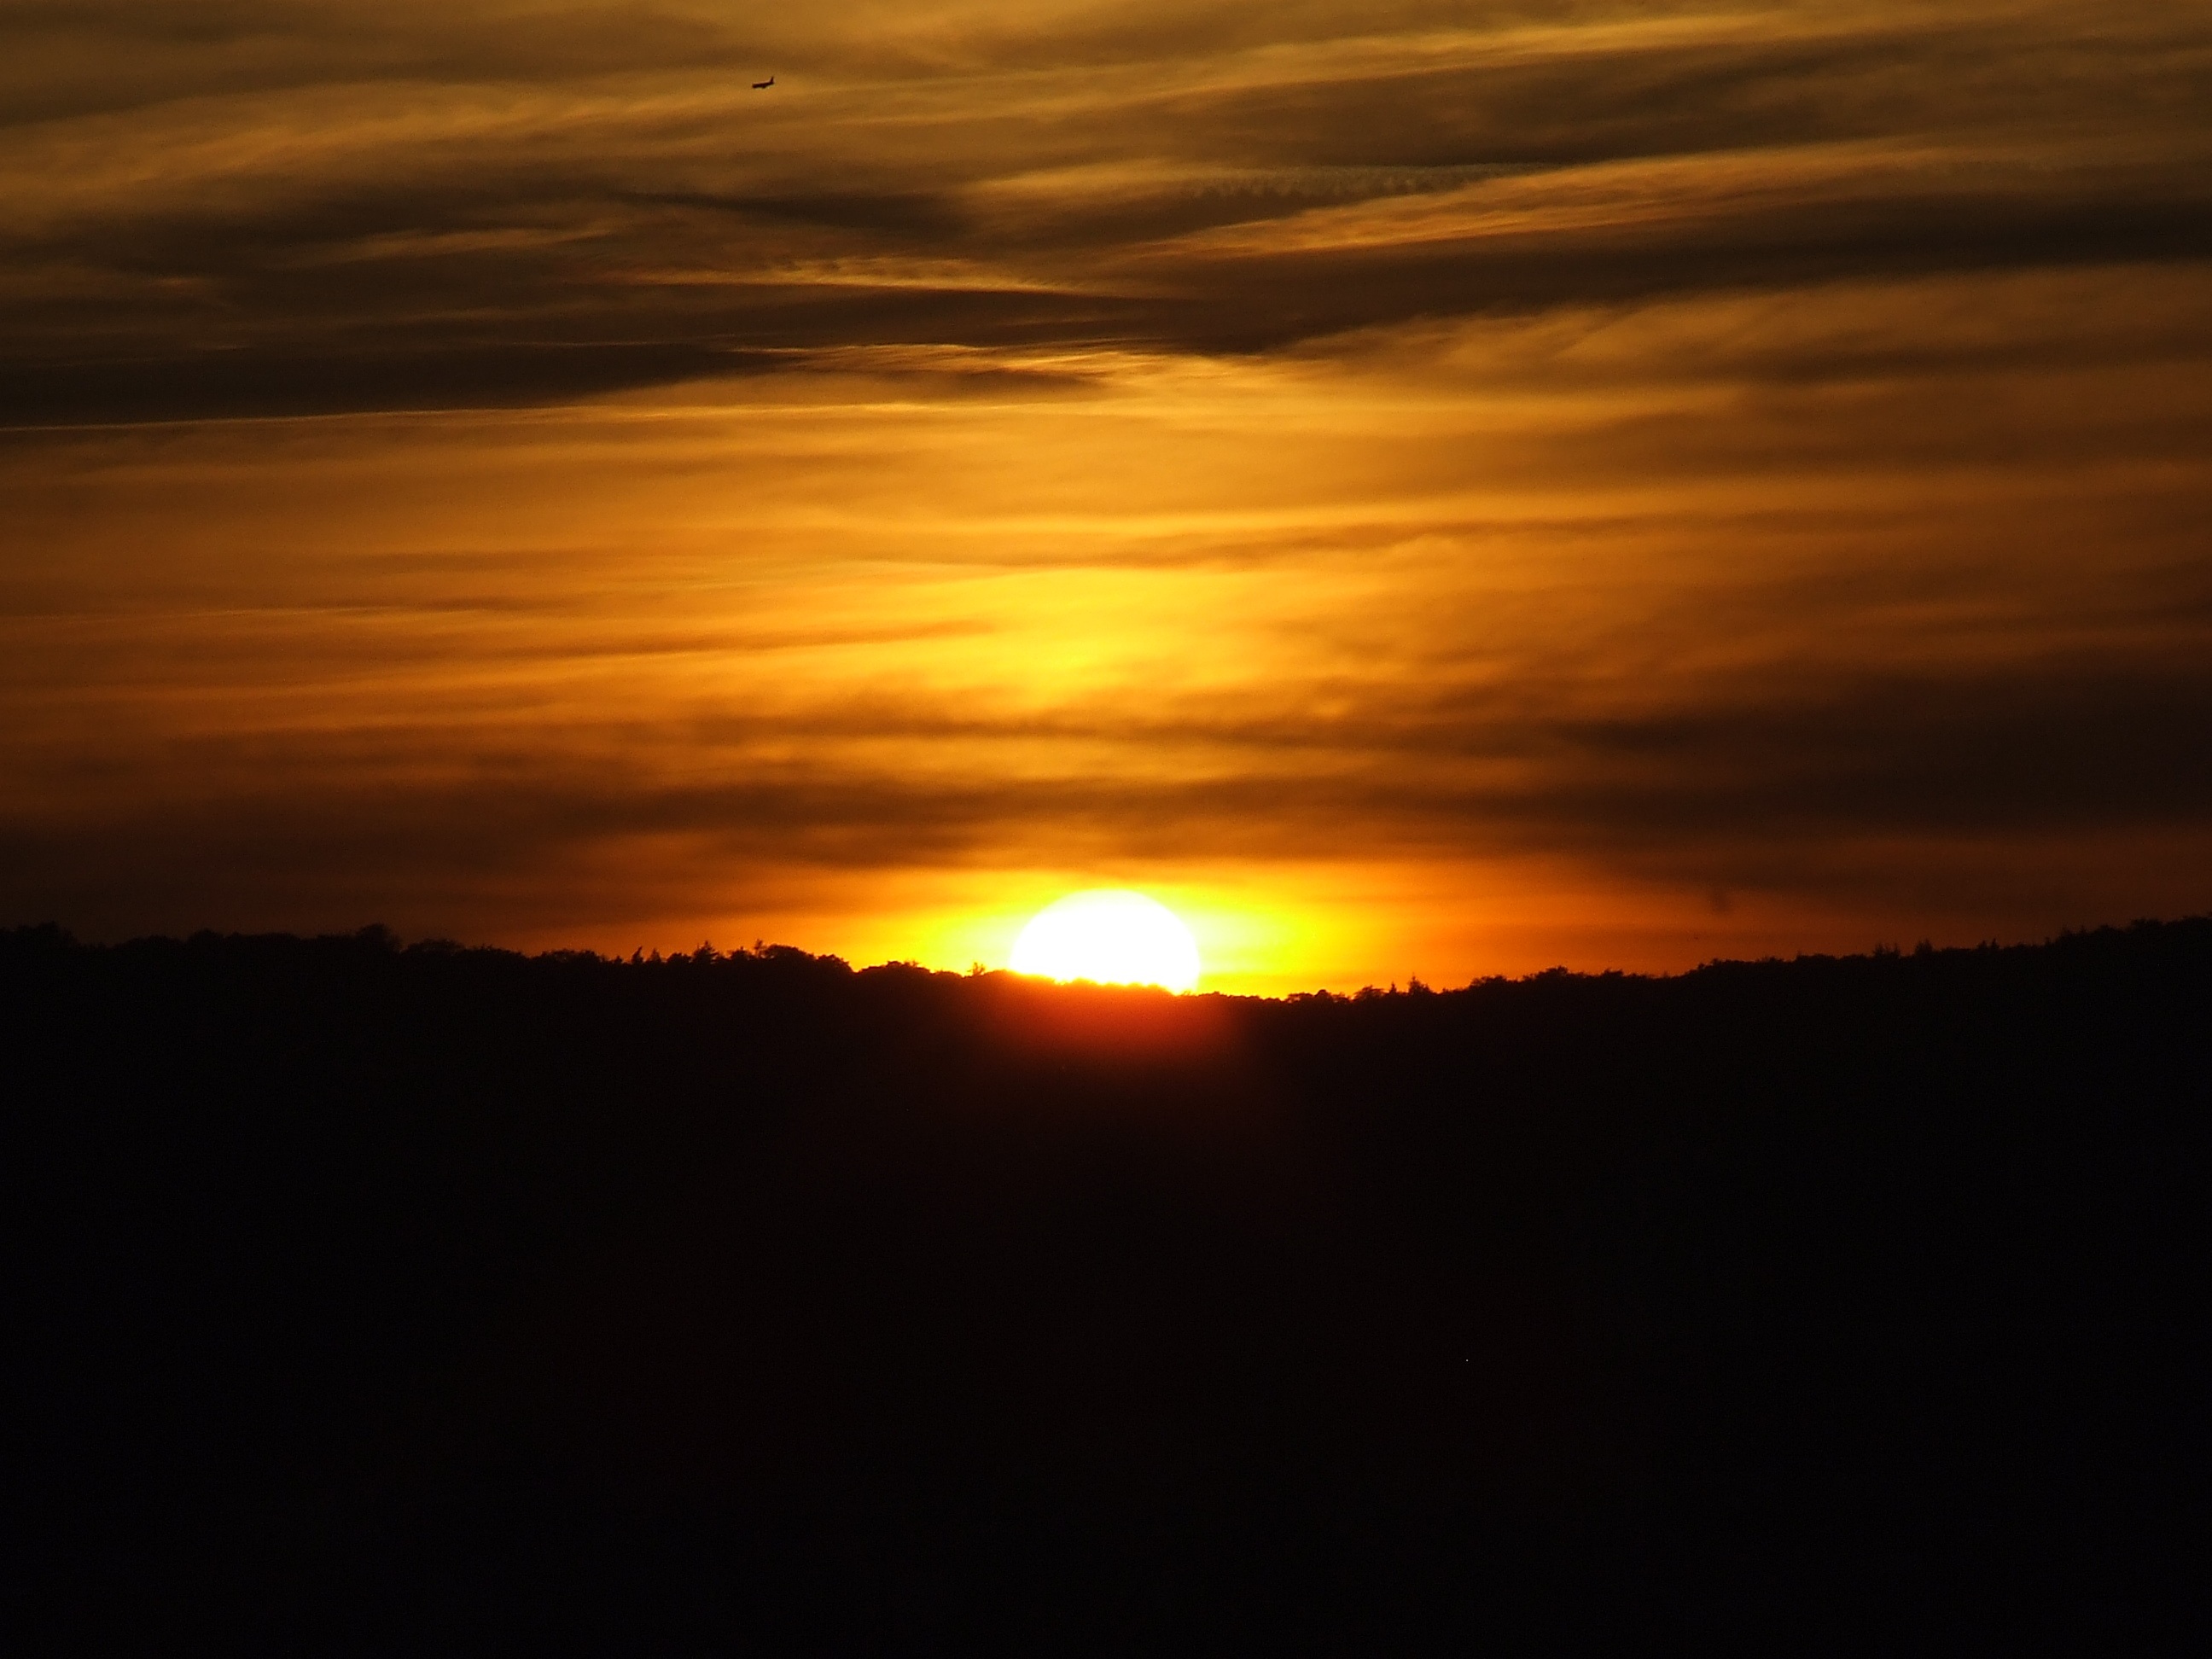
horizon, cloud, sky, sun, sunrise, sunset, sunlight, morning, dawn, atmosphere, dusk, evening, abendstimmung, afterglow, evening sky, red sky at morning